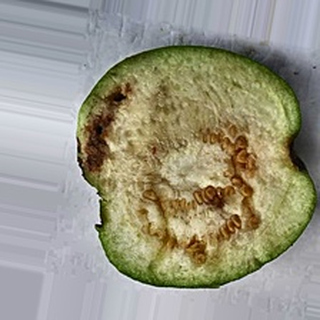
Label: guava_fruit_fly